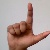
The image shows a hand gesture representing the letter 'L' in Indian Sign Language.